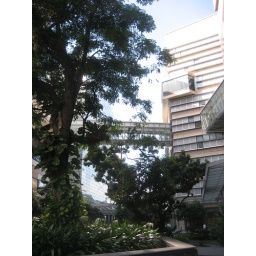
The garden at Epicure, with Centros on the right, and the Centros-Nanos sky bridge in the center.